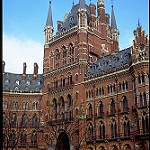
Label: buildings